Unit injector

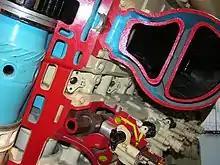
Napier Deltic opposed-piston two-stroke, sectioned. The unit injectors are low down, below the yellow fuel passages, driven by a camshaft to their left and injecting into the centre of the cylinder liner (pale blue).

Commercial usage of unit injectors in the U.S. began in early 1930s on Winton engines powering locomotives, boats, even US Navy submarines, and in 1934, Arthur Fielden was granted U.S. patent No.1,981,913 on the unit injector design later used for the General Motors two-stroke diesel engines. Most mid-sized diesel engines used a single pump and separate injectors, but some makers, such as Detroit Diesel and Electro-Motive Diesel became well known for favouring unit injectors, in which the high-pressure pump is contained within the injector itself. E.W. Kettering's 1951 ASME presentation goes into detail about the development of the modern Unit injector.